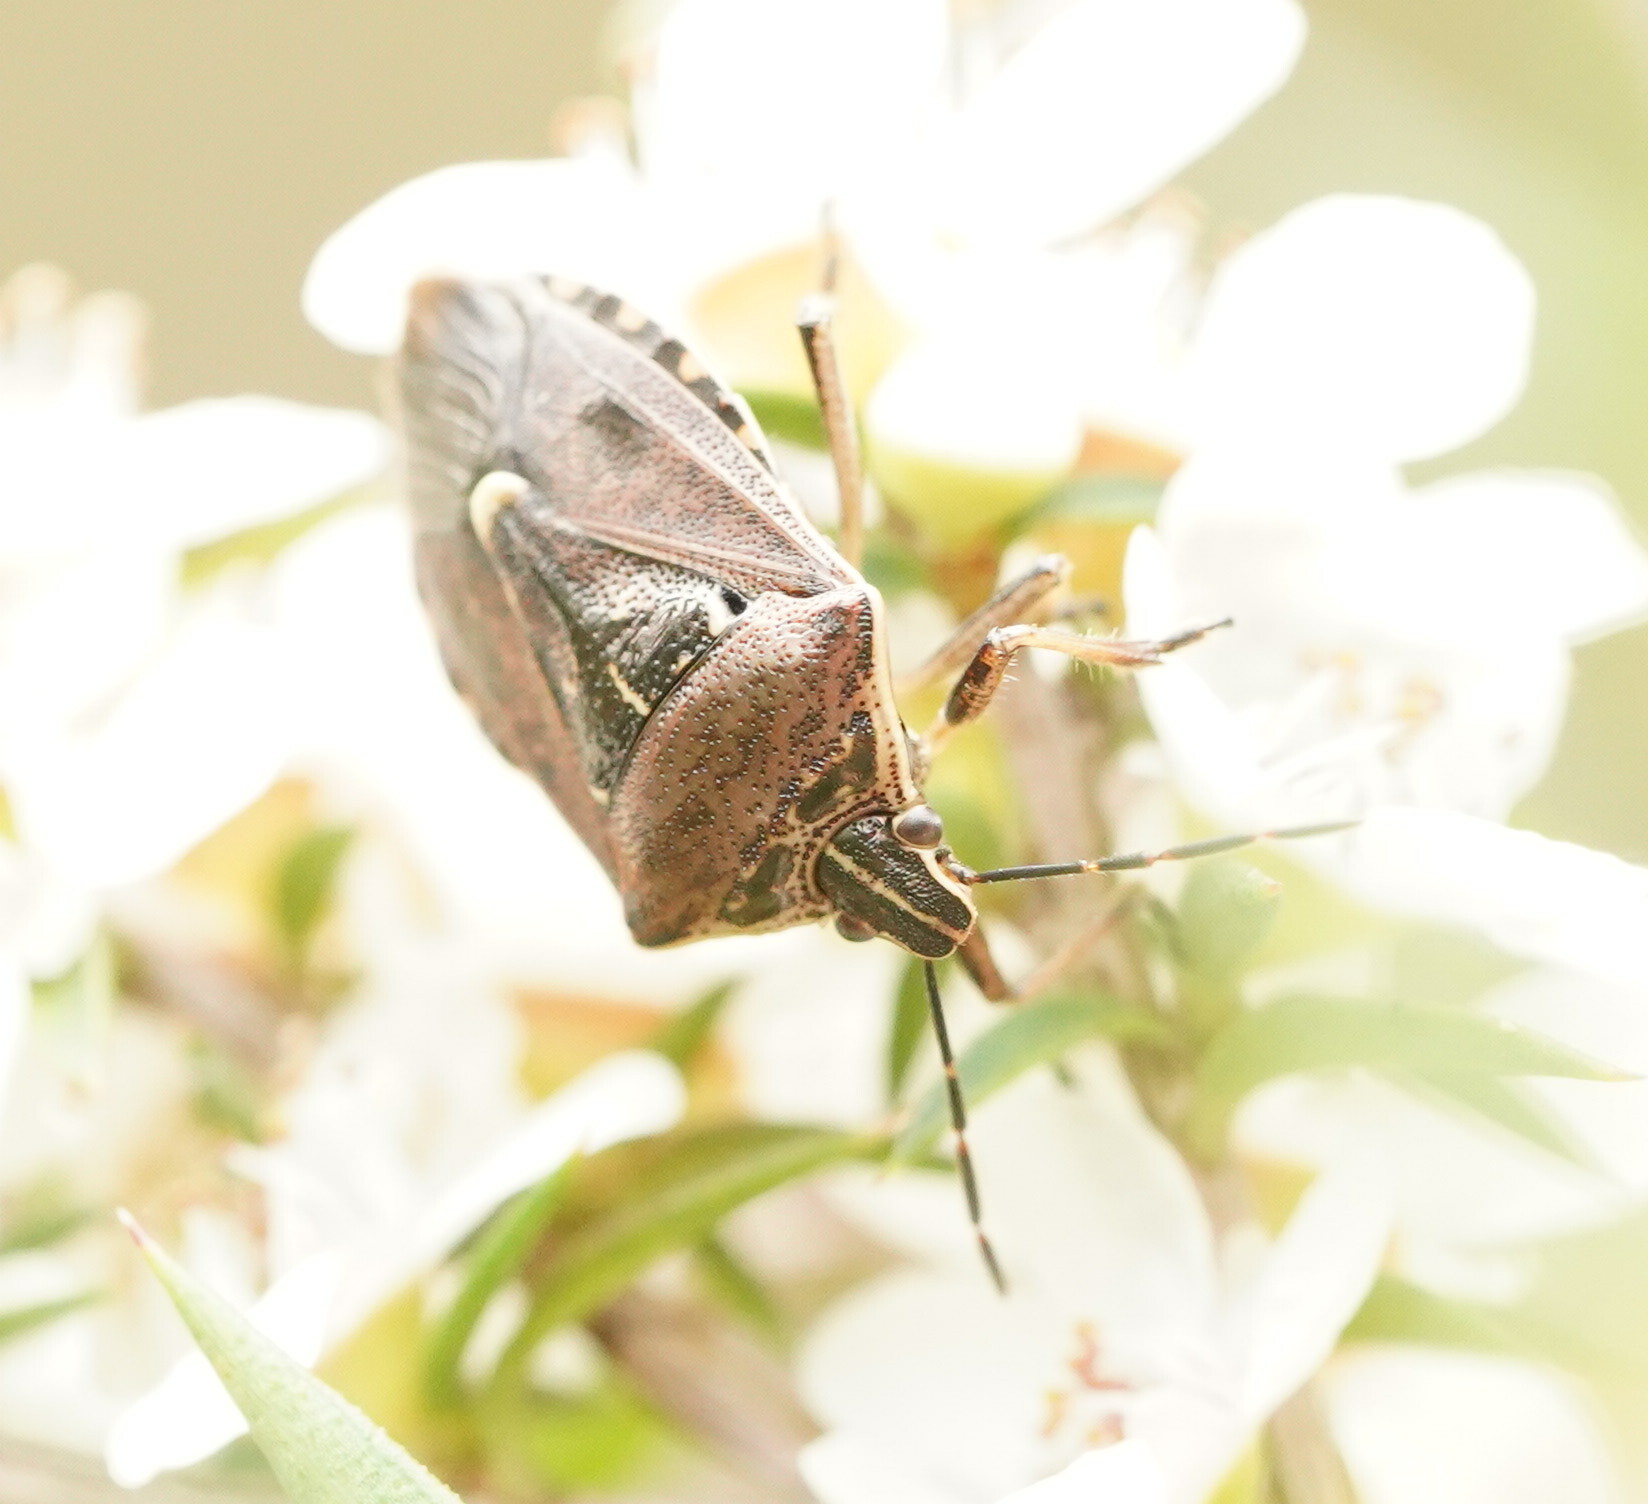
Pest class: stink_bug